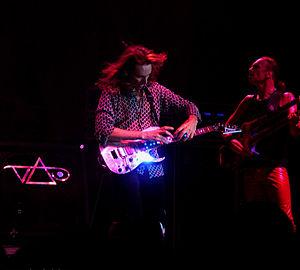
Steve Vai est un guitariste et chanteur de rock américain né le 6 juin 1960 à New York, considéré comme un guitar hero.